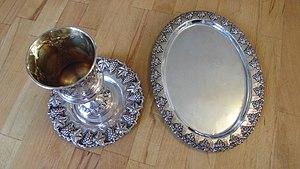
Kiddouch en argent massif et vermeil avec son plat pour Chabbat
Le kiddouch est la cérémonie de sanctification d’un jour saint au moyen d’une bénédiction prononcée sur une coupe de vin casher.